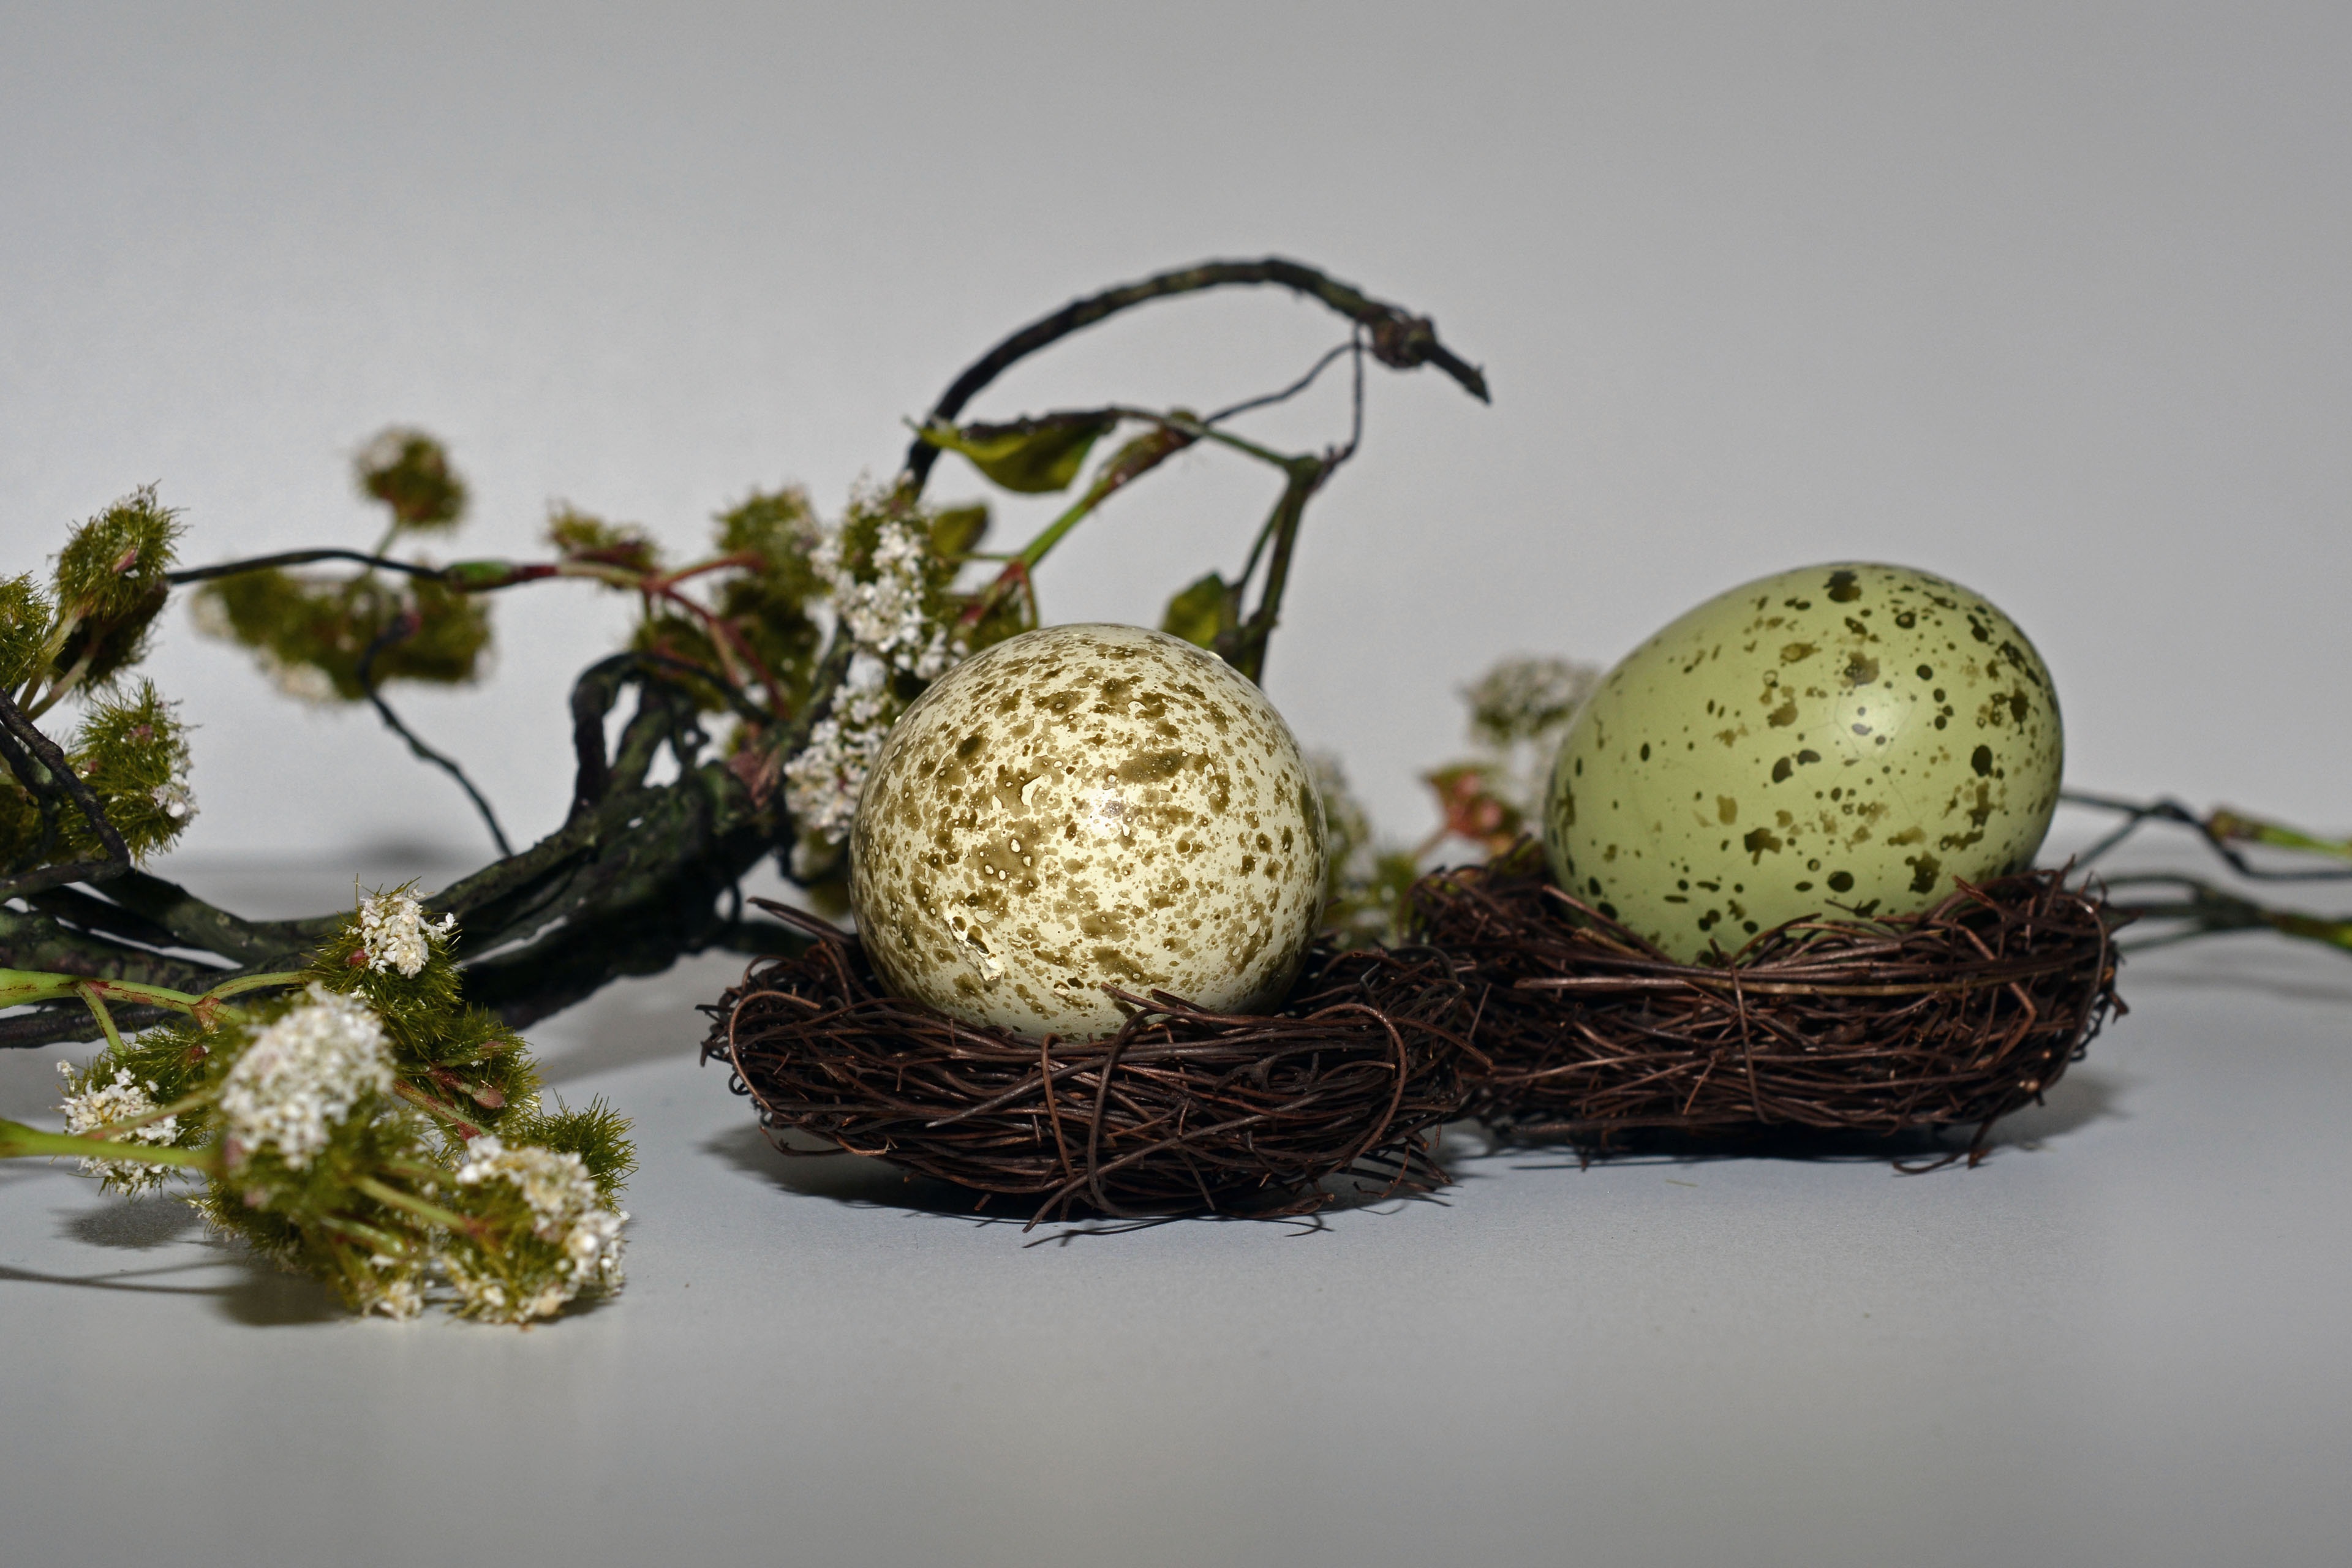
branch, bird, flower, decoration, food, green, produce, color, egg, twig, christmas decoration, beige, bird nest, painted, easter, custom, nest, floristry, easter eggs, easter decoration, easter egg, happy easter, easter decorations, colorful eggs, easter nest, floral design, easter greetings, flower arranging